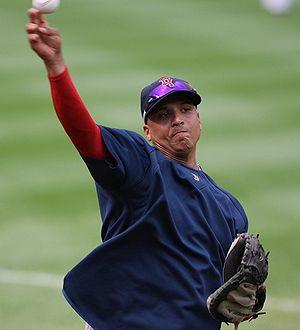
La saison 2011 des Tigers de Détroit est la 111ᵉ saison en Ligue majeure pour cette franchise.